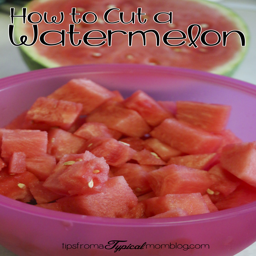
how to cut a watermelon into bite sized pieces easily and fast